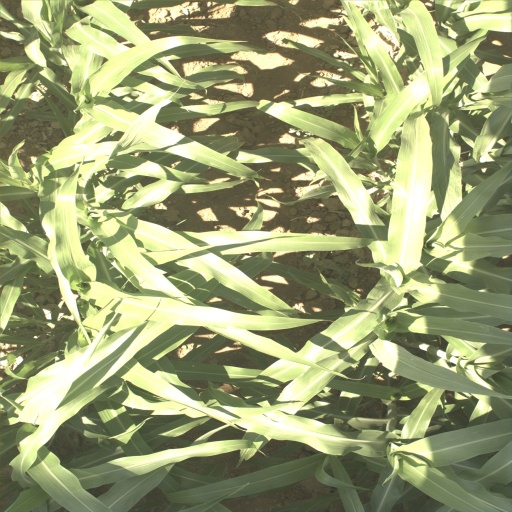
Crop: sorghum